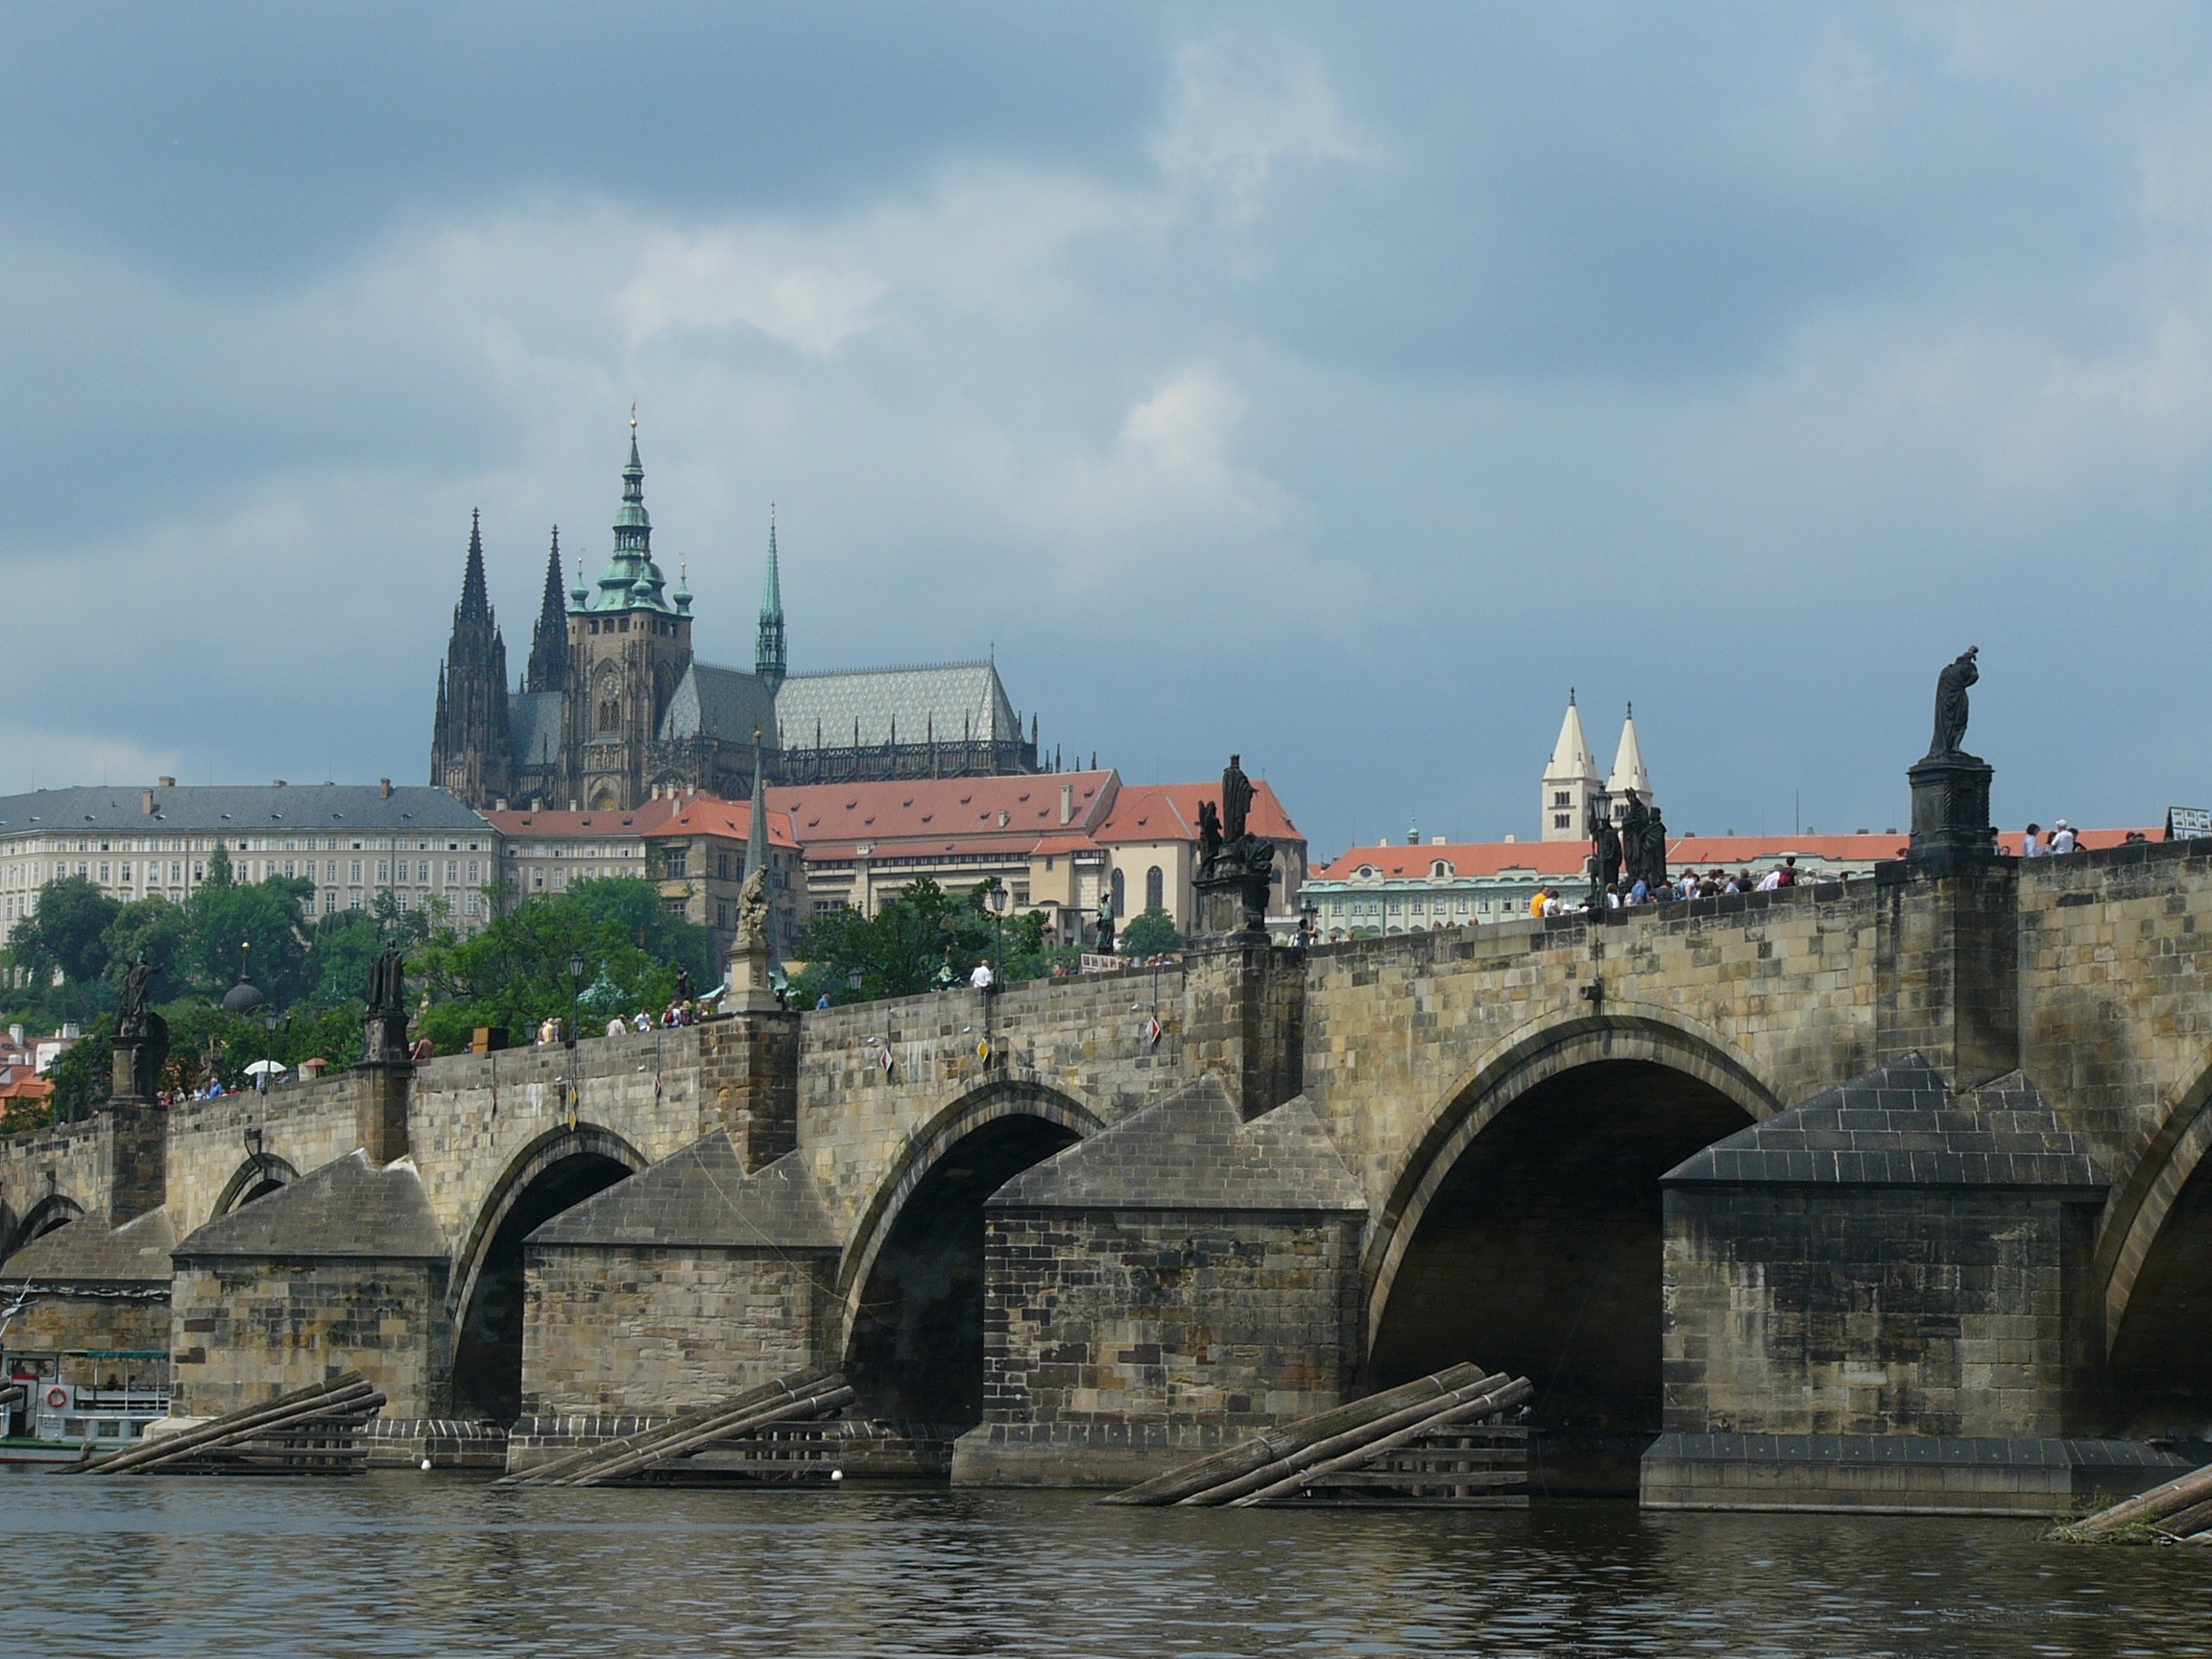
sea, water, bridge, river, canal, cityscape, vehicle, landmark, tourism, waterway, channel, charles bridge, bridge across the vltava in prague